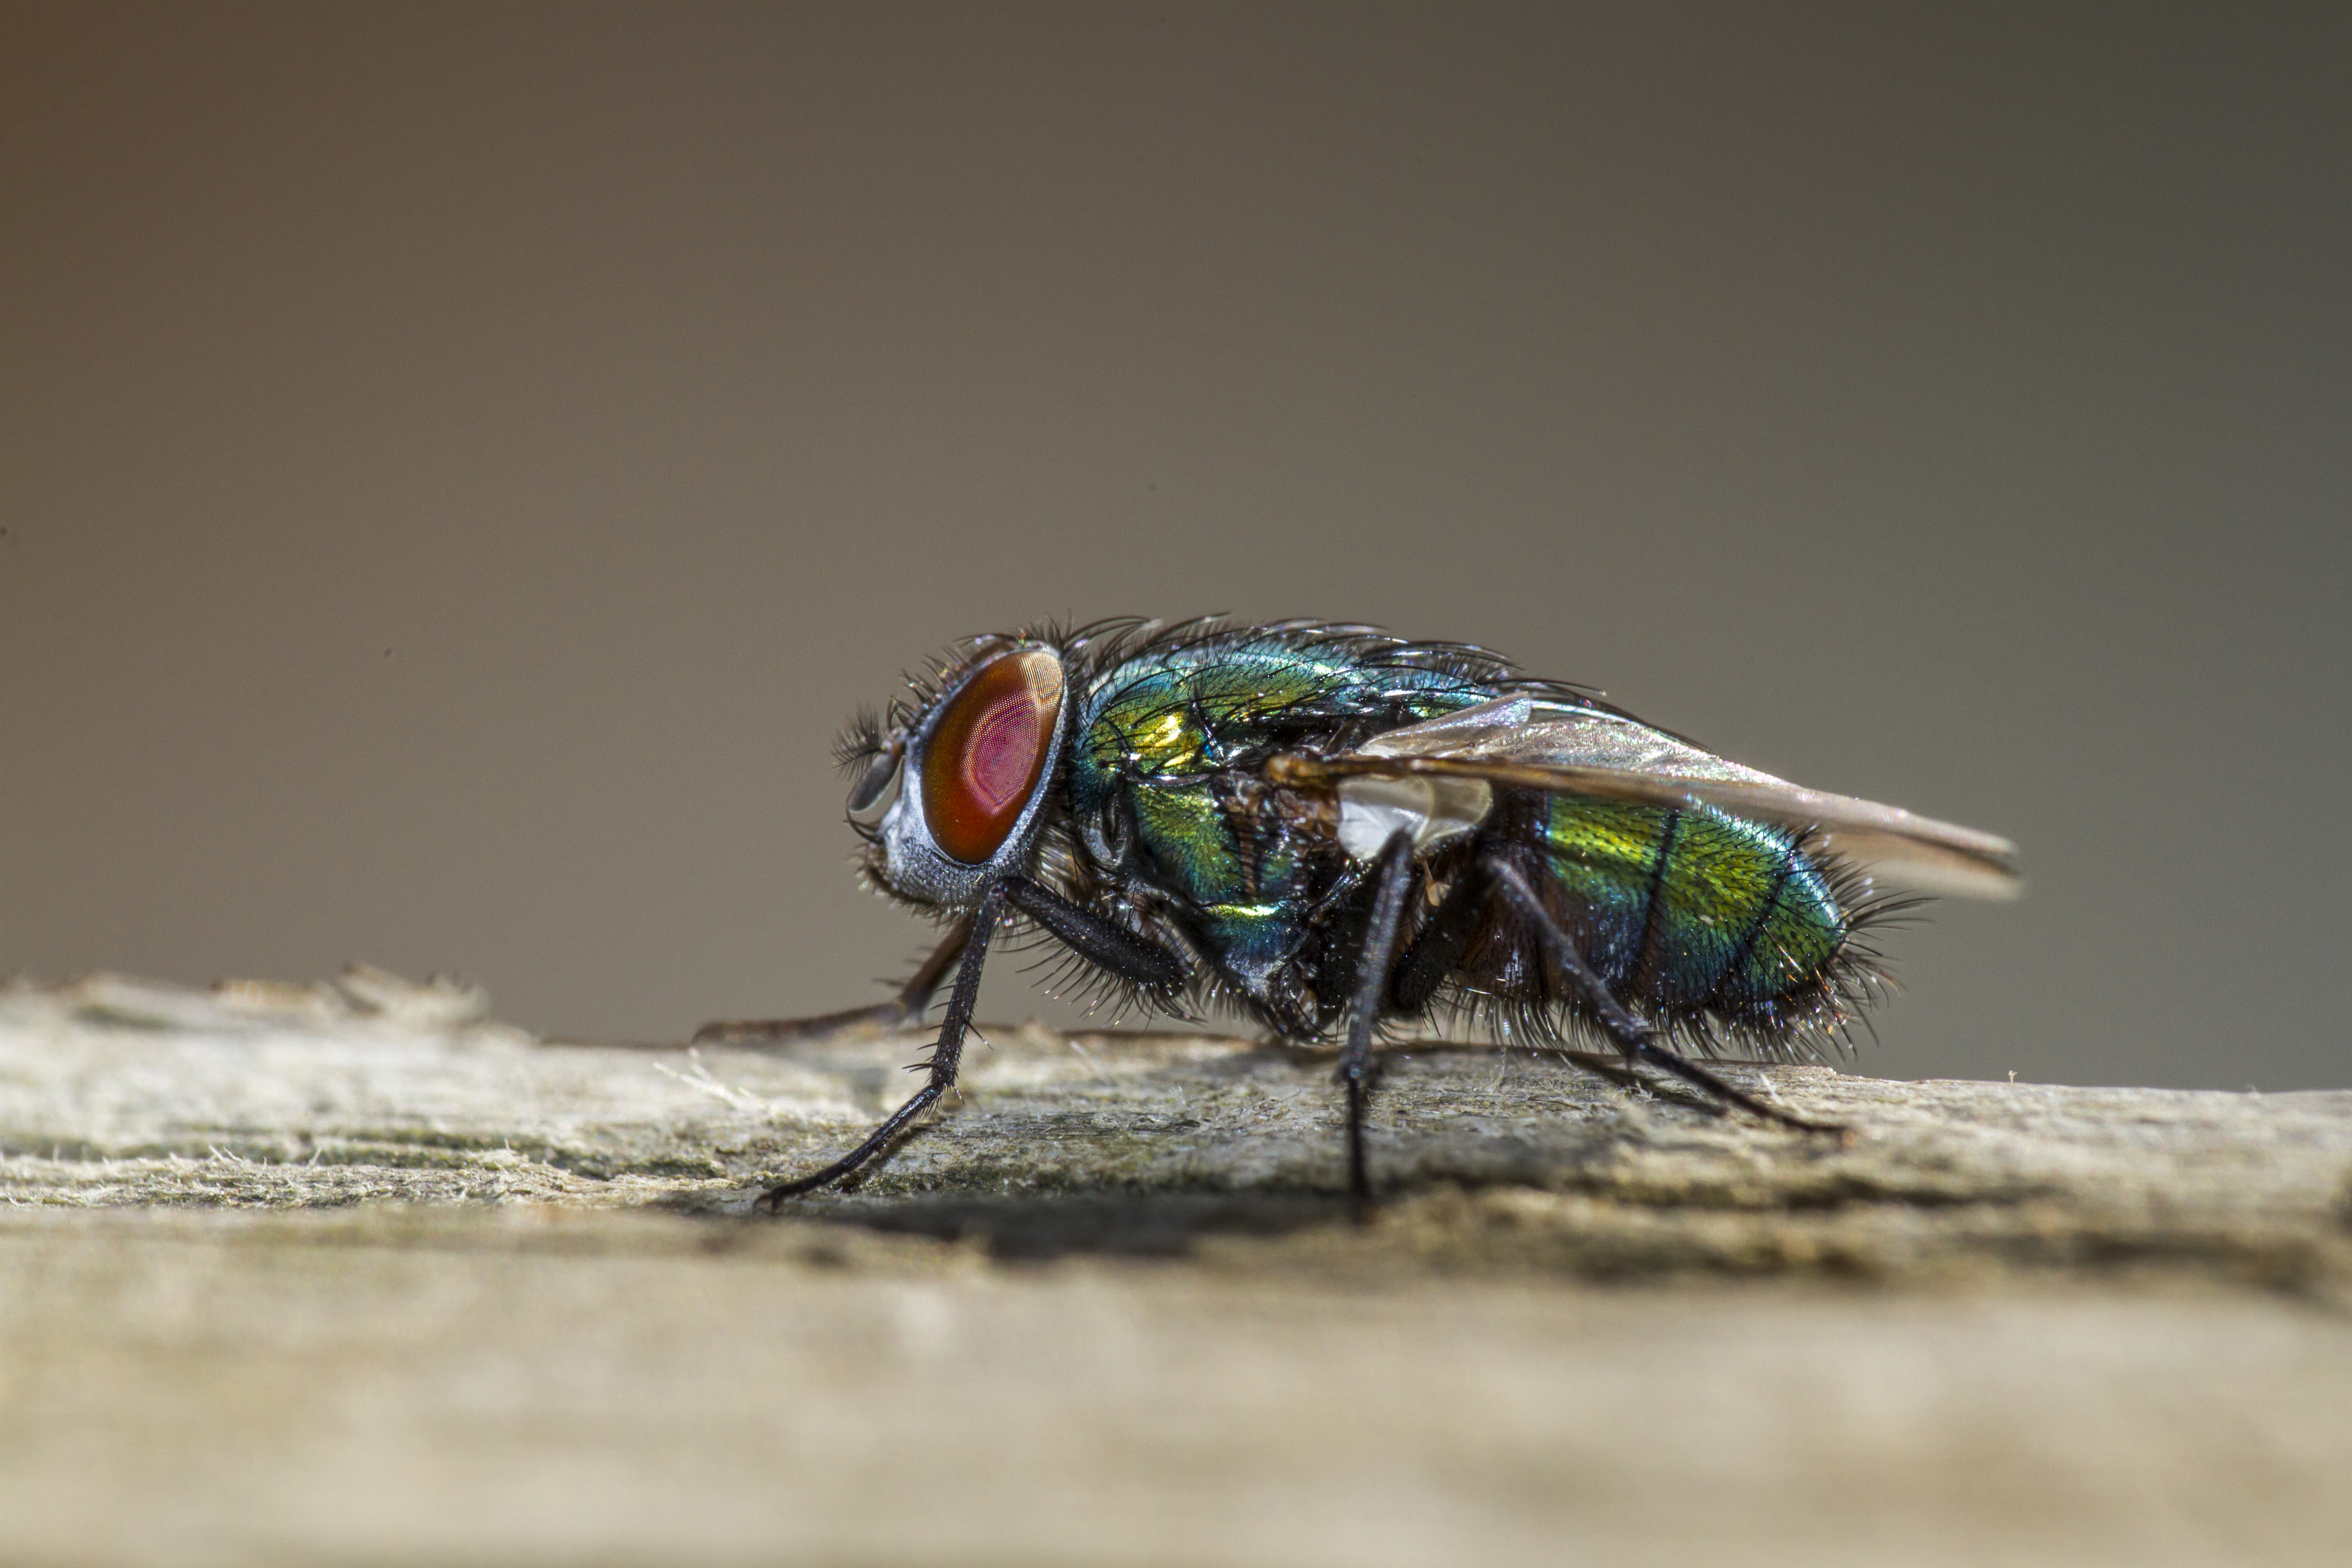
photography, fly, insect, macro, fauna, invertebrate, close up, outdoors, uk, canon7d, pest, diptera, nikkvalentine, peterborough, raynoxdcr250, 8diopter, macro photography, arthropod, luciliasericata, true bugs